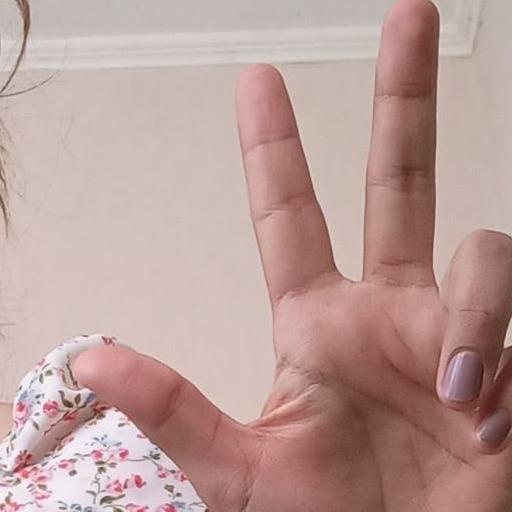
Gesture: three2